Fullmetal Alchemist (film)

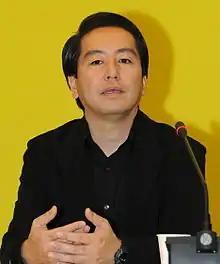
Director Fumihiko Sori

The film was originally planned to be produced in 2013 but because of low budget and also technology, it was delayed until it was officially announced for production in May 2016. According to the director's press conference in March 2017: